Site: brandenburg
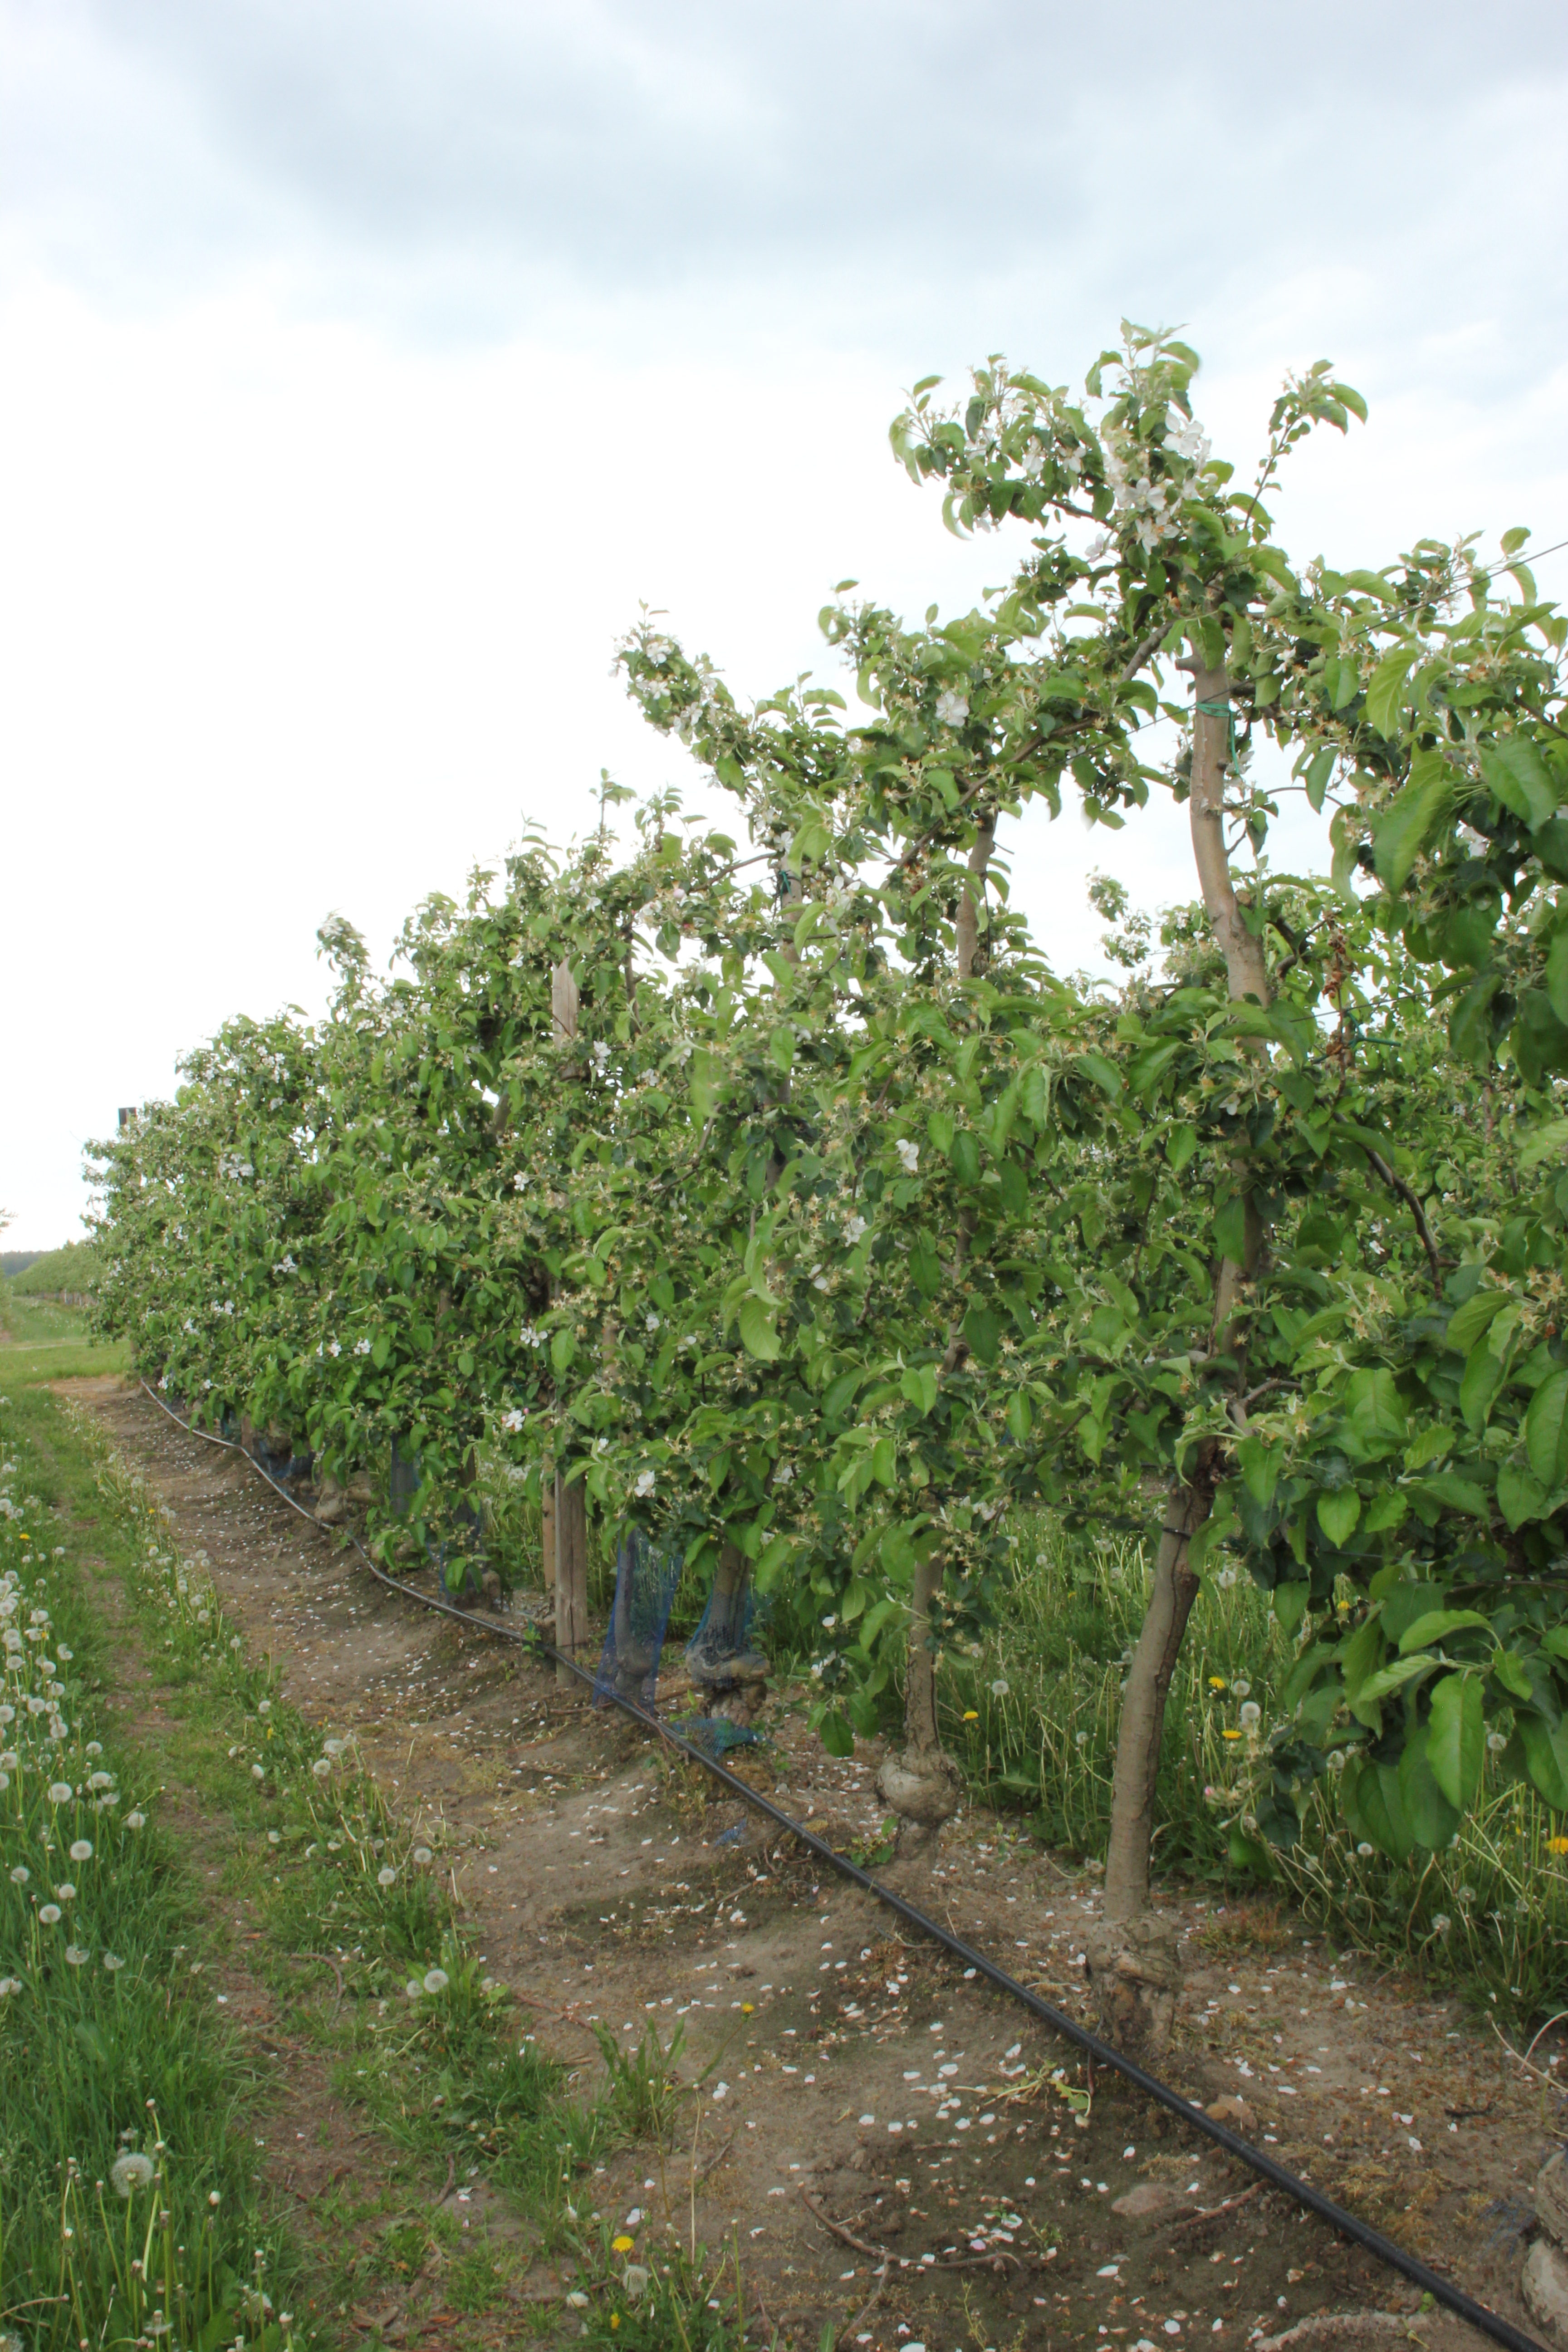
Growth stage (BBCH 67): Flowering